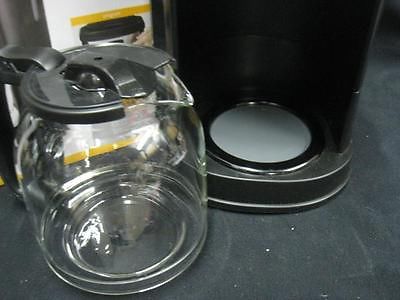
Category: coffee maker